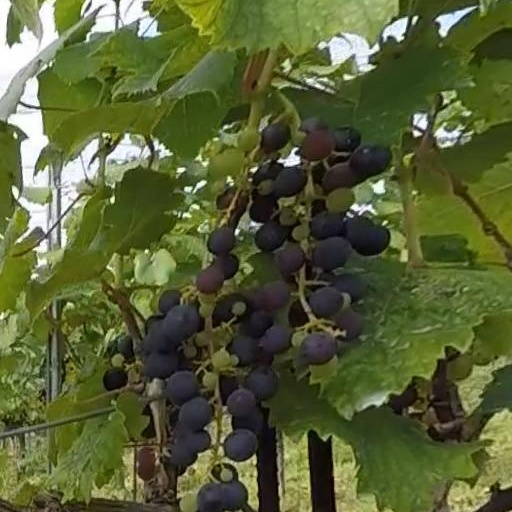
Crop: grape